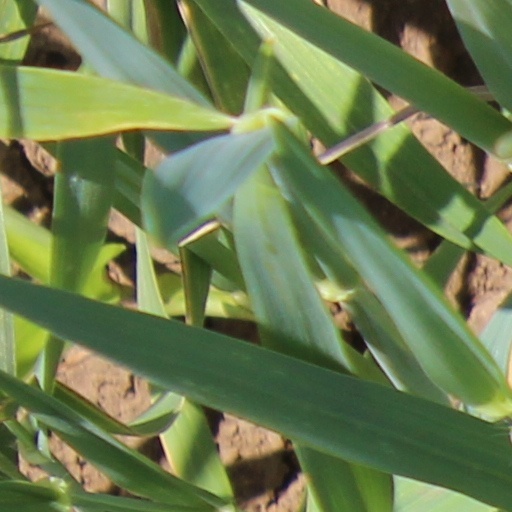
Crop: wheat